Linluo railway station

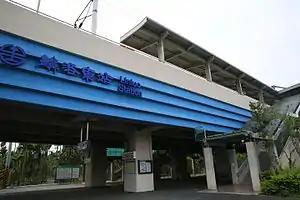

Linluo railway station is a railway station located in Linluo Township, Pingtung County, Taiwan. It is located on the Pingtung line and is operated by Taiwan Railways. It is two kilometers away from Linluo and is near Provincial Highway 1.